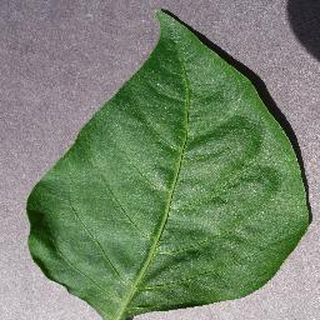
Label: healthy_bell_pepper